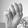
ASL letter: M